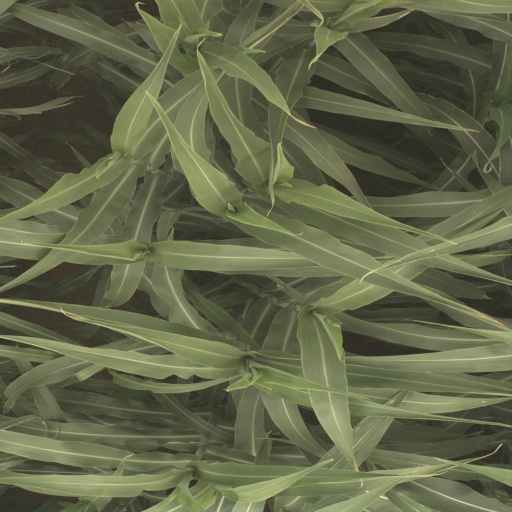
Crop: sorghum